Jushay Rockett

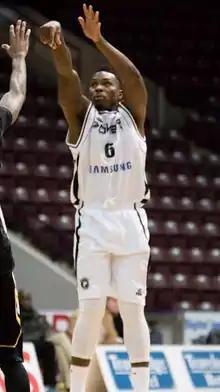
Rockett in 2015

Jushay Rockett (born February 4, 1984) is an American professional basketball player who last played for the Mississauga Power of the National Basketball League of Canada (NBL).